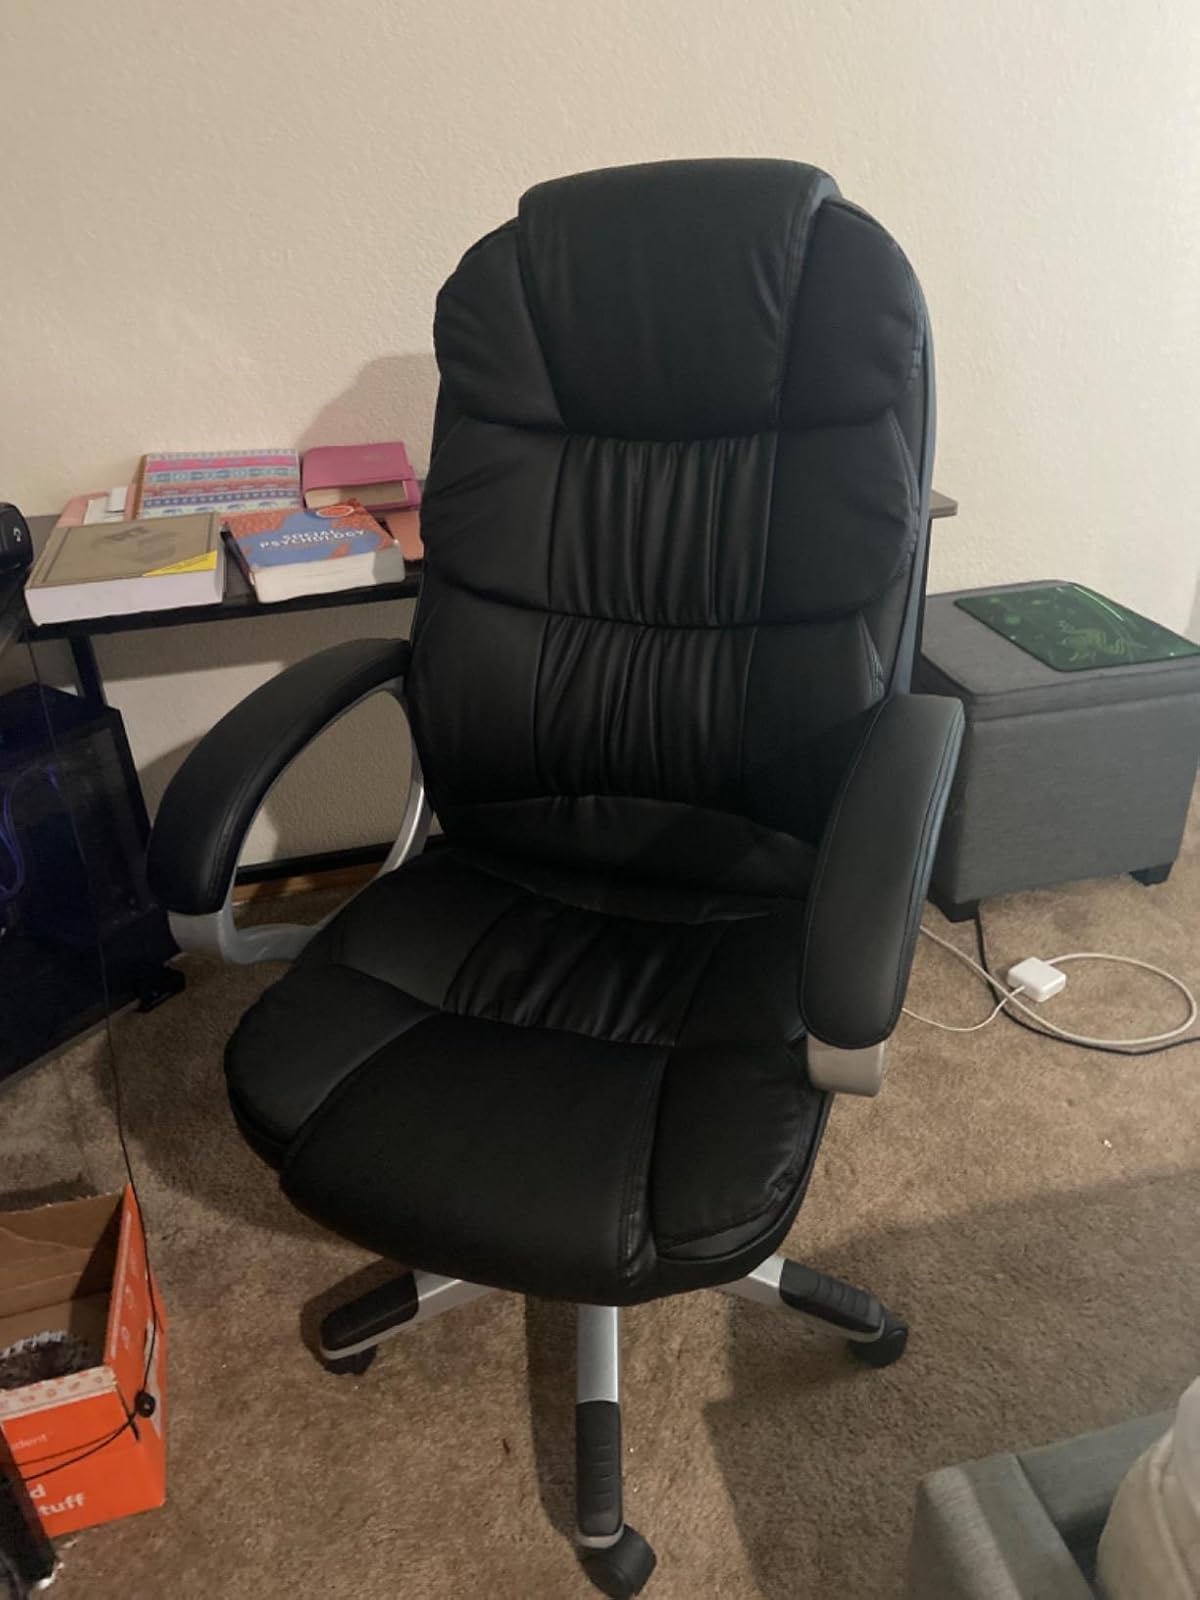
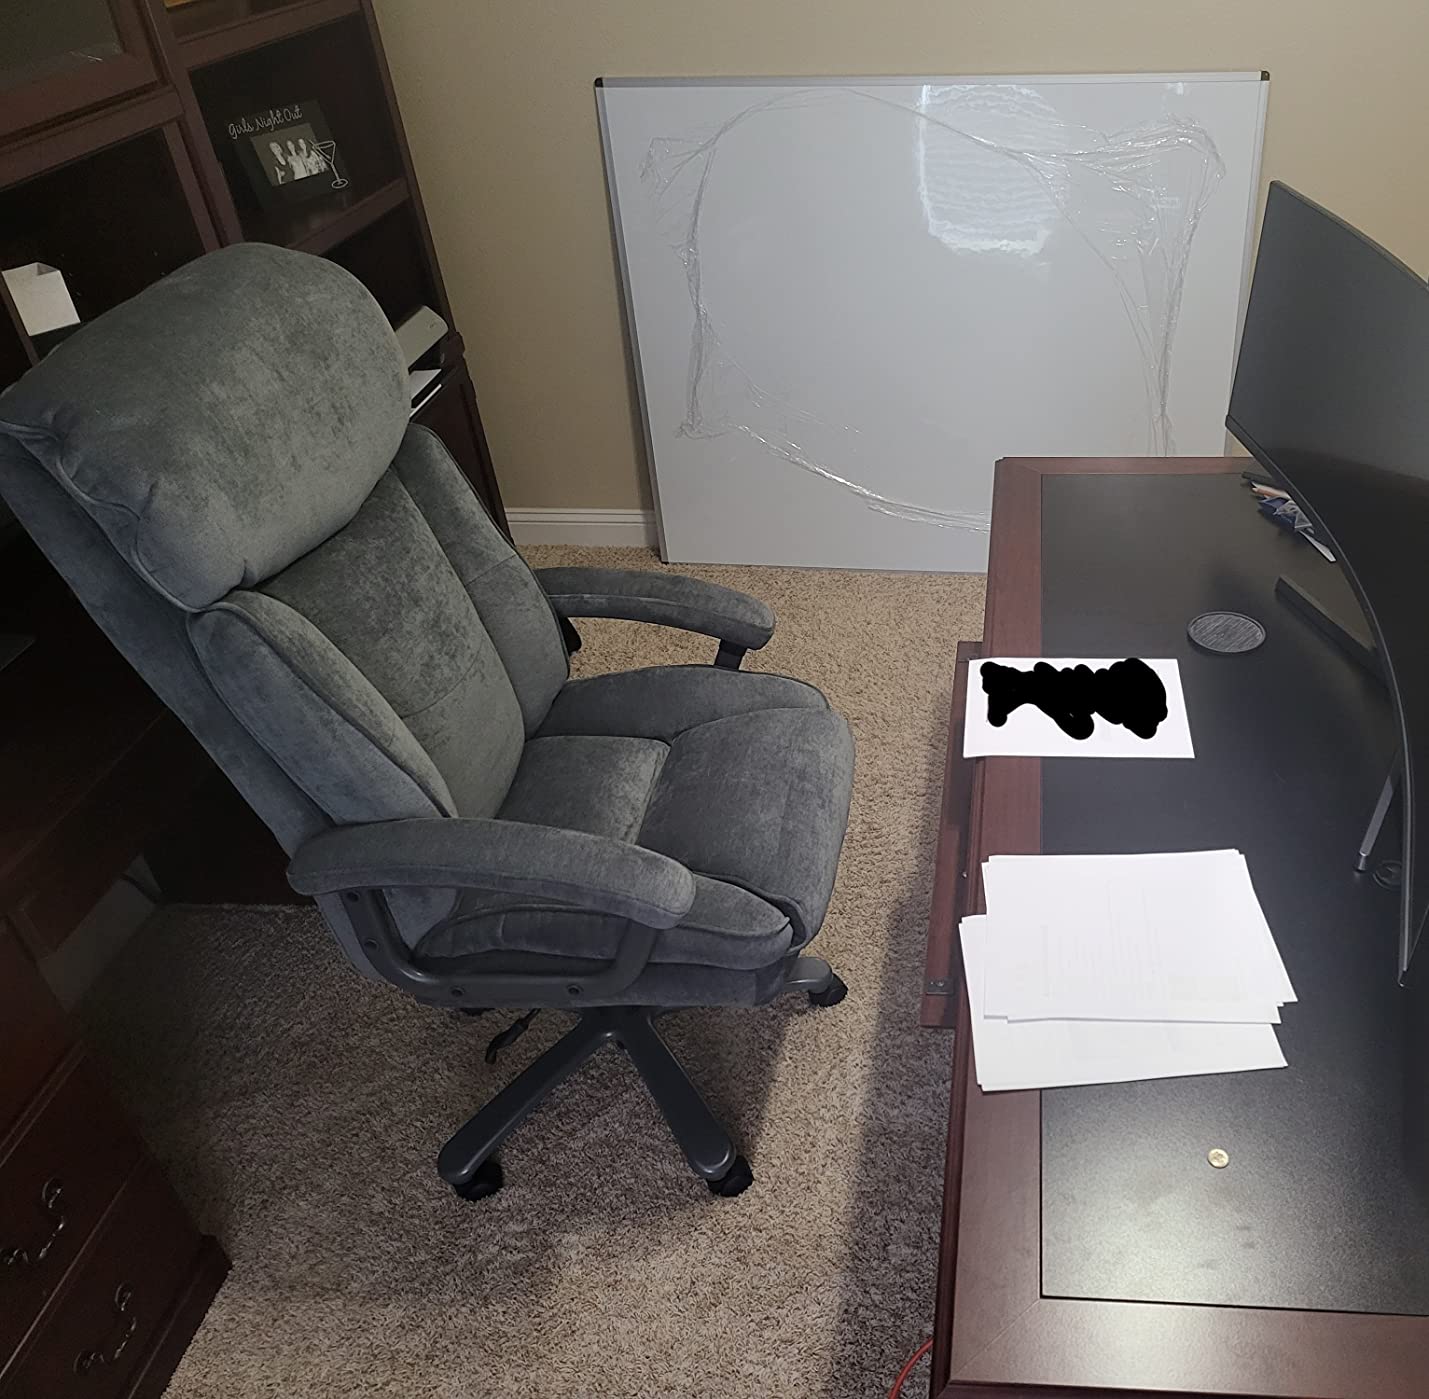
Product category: items_chair
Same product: no